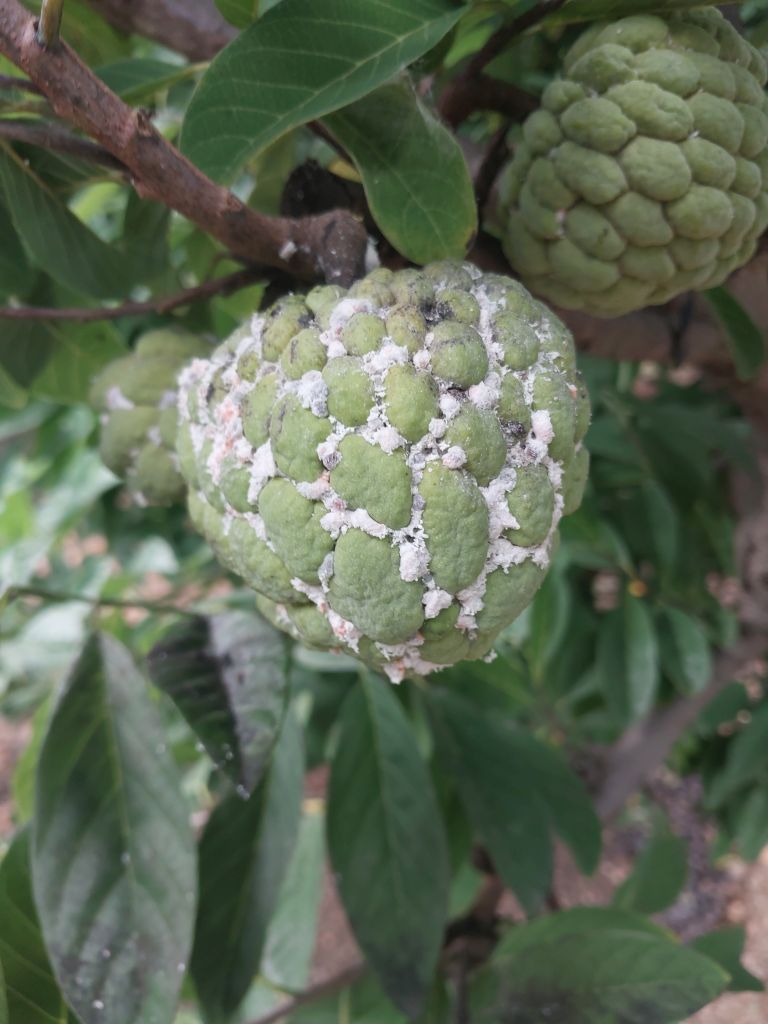
Disease label: Mealy Bug